Bardaskan

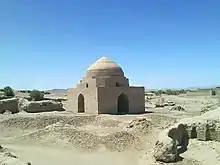
Tomb of Abdolabad

This tower is located in Aliabad-e Keshmar, 42 km from Kashmar city. This tower is built on the castle and its minaret is similar to the tower and its facade is made of decorative brick inlay. This dome is 18 meters. Tall with an octagonal interior. This tower is in the historical records.